Georgy Bogdanovich Yakulov

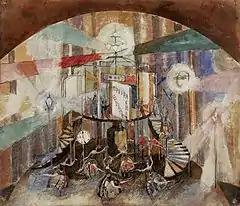
"Beautiful Helene" (1924). Scenery sketch. Museum of the Bolshoi Theater

Yakulov's overall design solution separated the decoration from the walls and brought him into a constructively and dynamically organized space of the hall. But decorativeness, as an artistic principle, was preserved, which contradicted the main ideology of the constructivists and led to a purely formal participation in the work on the cafe "Pittoresk" of their leader Tatlin.